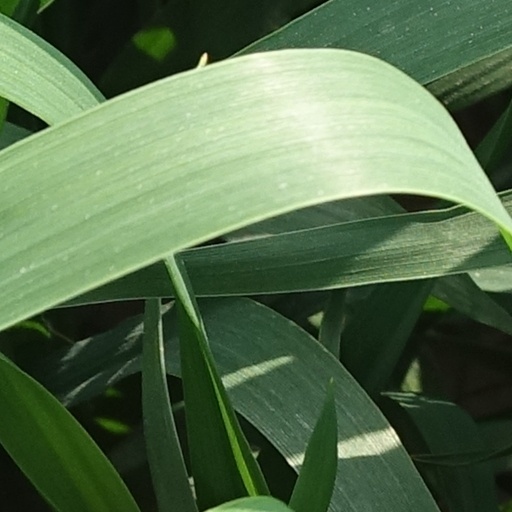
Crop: wheat